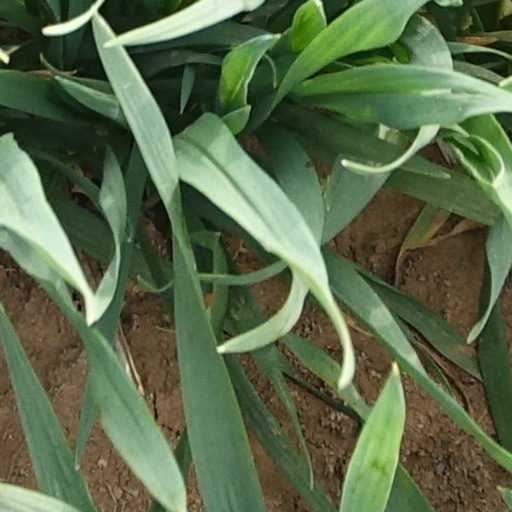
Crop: wheat